Philip Johnson

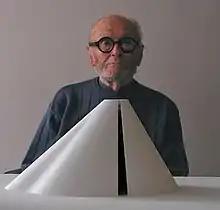
Johnson aged 95, with a model of a privately commissioned sculpture (2002)

Philip Cortelyou Johnson (July 8, 1906 – January 25, 2005) was an American architect who designed modern and postmodern architecture. Among his best-known designs are his modernist Glass House in New Canaan, Connecticut; the postmodern 550 Madison Avenue in New York City, designed for AT&T; 190 South La Salle Street in Chicago; IDS Tower in downtown Minneapolis; the Sculpture Garden of New York City's Museum of Modern Art; and the Pre-Columbian Pavilion at Dumbarton Oaks. His January 2005 obituary in "The New York Times" described his works as being "widely considered among the architectural masterpieces of the 20th century".